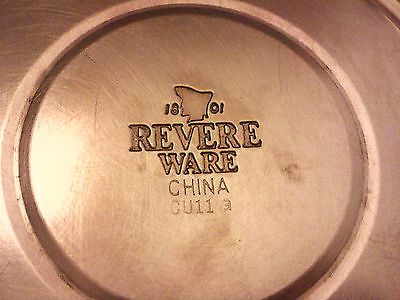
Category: kettle